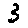
Label: 3